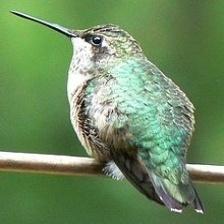
Species: RUBY THROATED HUMMINGBIRD
Scientific name: ARCHILOCHUS COLUBRIS
ImageNet parent category: hummingbird